Hogwarts

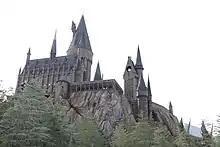
A version of Hogwarts castle at Universal Islands of Adventure amusement park in Orlando, Florida.

A subterranean area of the castle known as the Chamber of Secrets is introduced in the second novel, "Harry Potter and the Chamber of Secrets" (1998). In the novel, the young student Ginny Weasley is forced to open the Chamber by the Dark wizard Voldemort. From the Chamber emerges a deadly Basilisk, which attacks students until Harry kills it. A magical room called the is also located in Hogwarts. It only appears when someone needs it, and contains whatever the person requires. In "Order of the Phoenix" (2003), Harry holds meetings of his student group Dumbledore's Army in the Room of Requirement. In "Half-Blood Prince" (2005), Draco Malfoy uses the room to hide and repair a Vanishing Cabinet, which allows him to smuggle Voldemort's Death Eaters into Hogwarts.